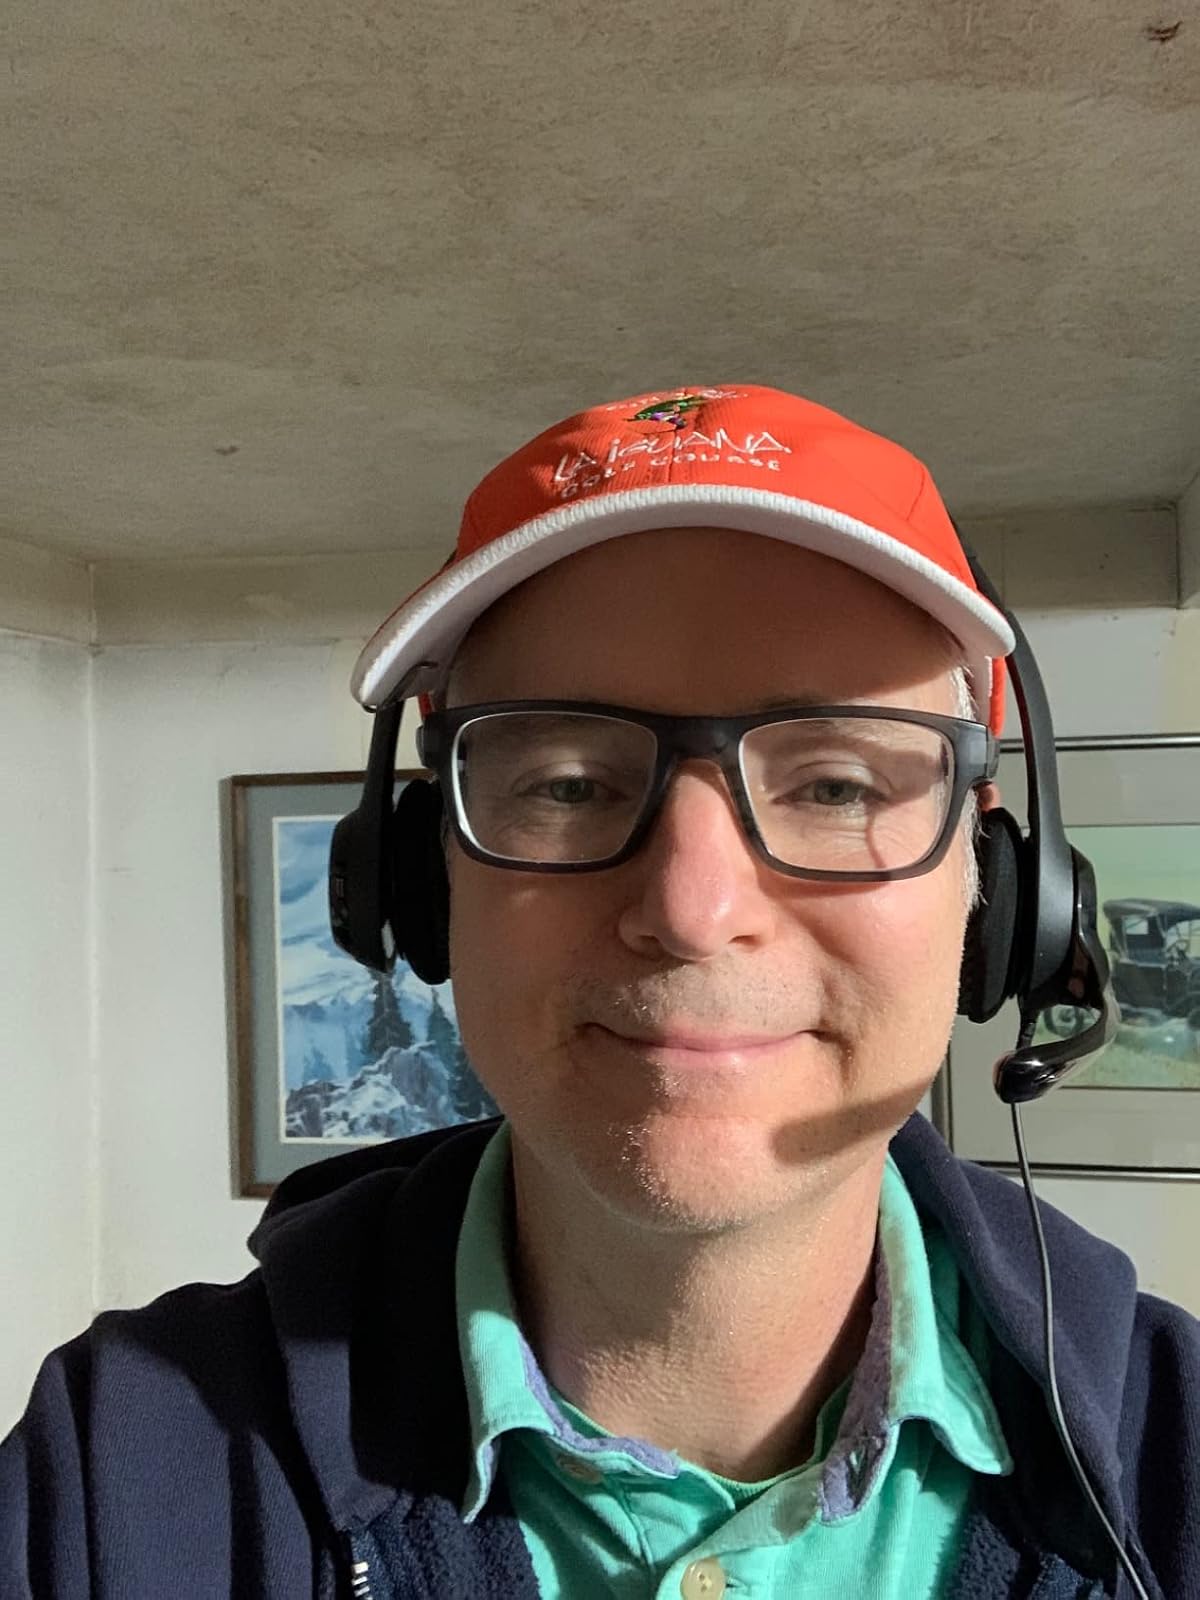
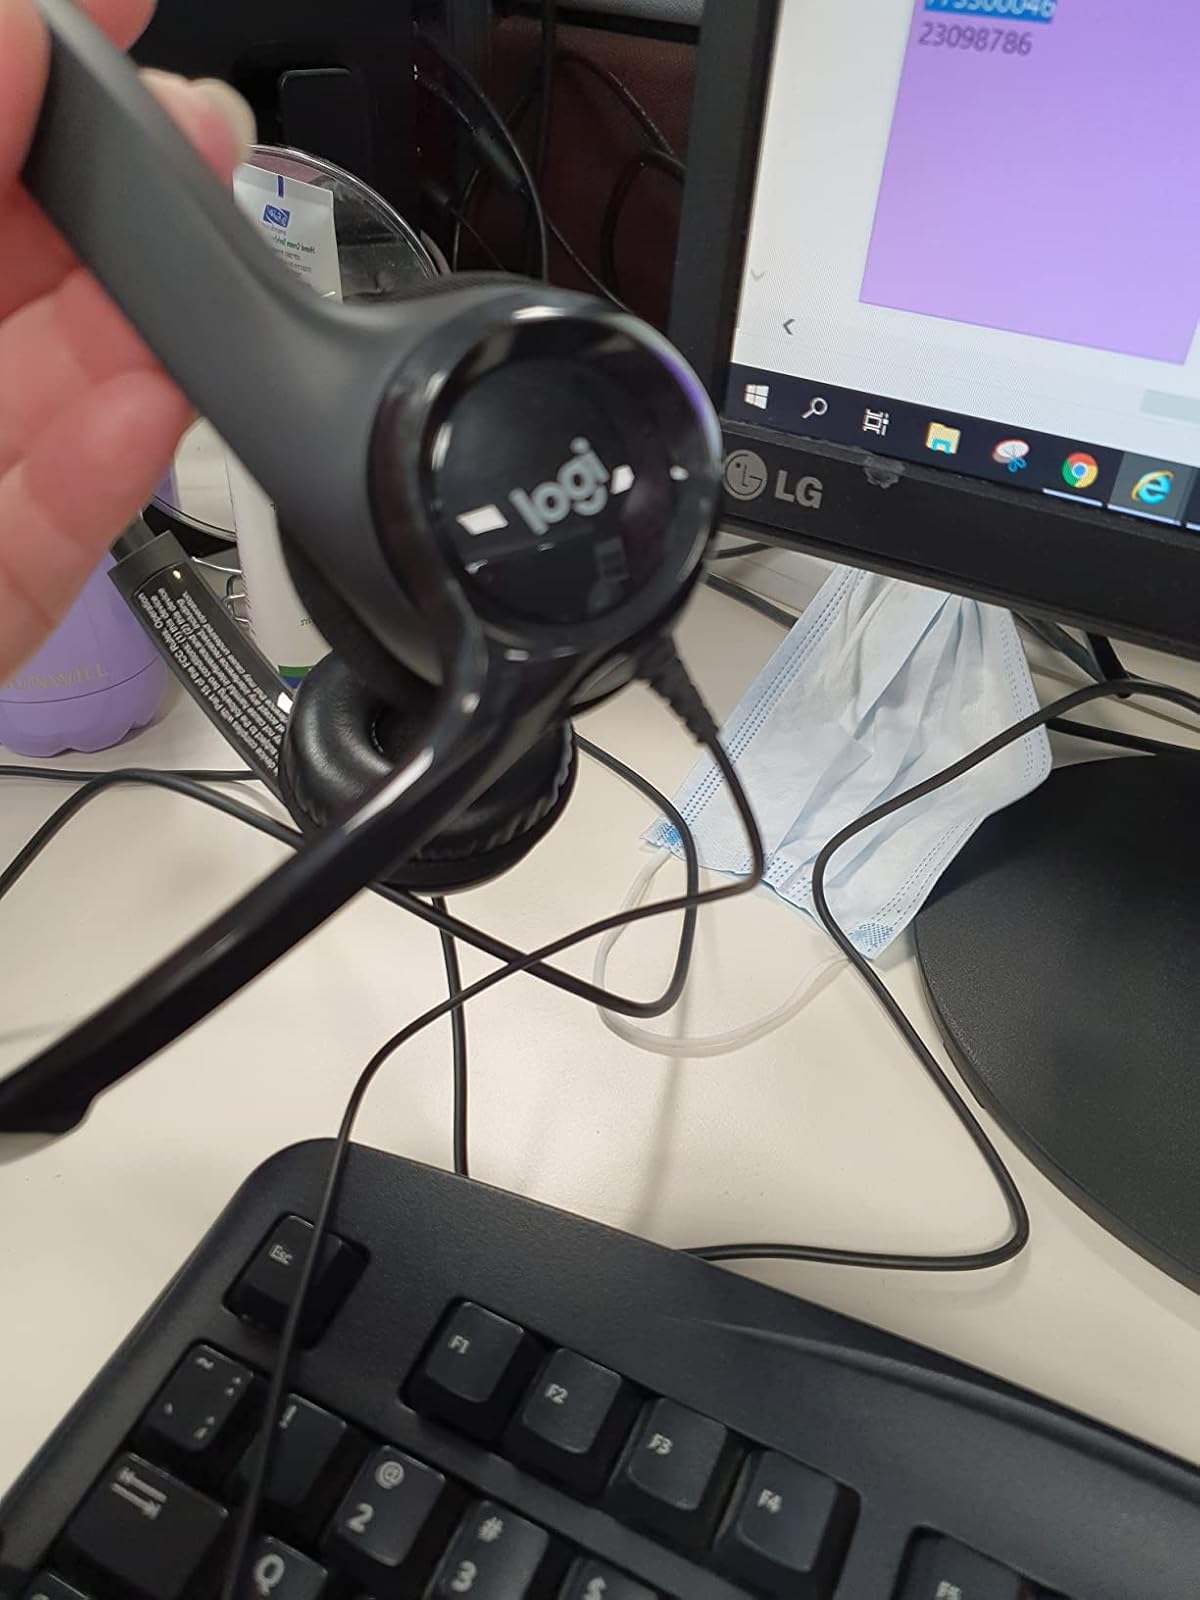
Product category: headphones
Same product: yes